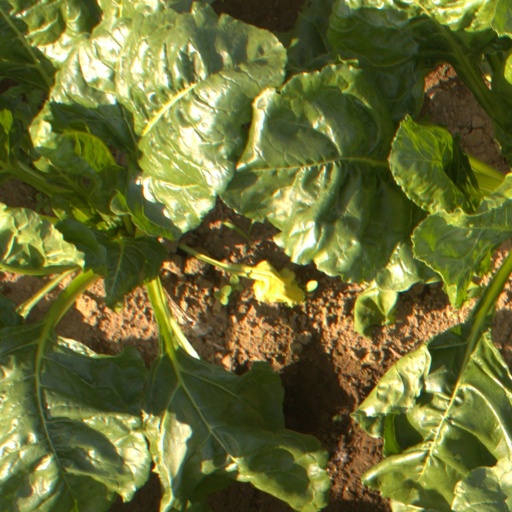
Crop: sugar beet